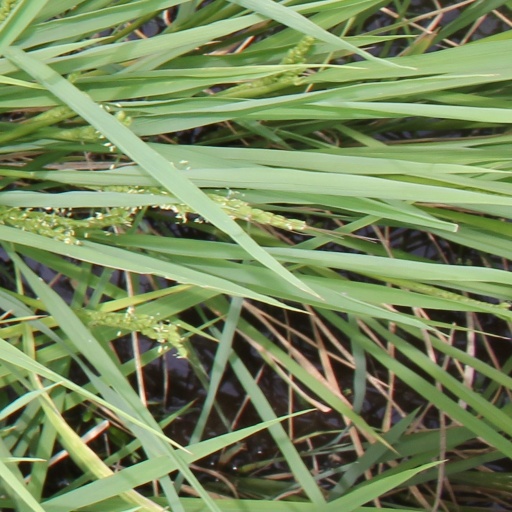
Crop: rice